Sébastien Charpentier (motorcyclist)

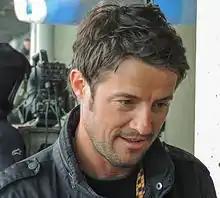
Charpentier in 2013

Sébastien Charpentier (born 26 March 1973 in La Rochefoucauld, Charente) is a French motorcycle road racer. He is the first man to have won the Supersport World Championship in successive years, and .